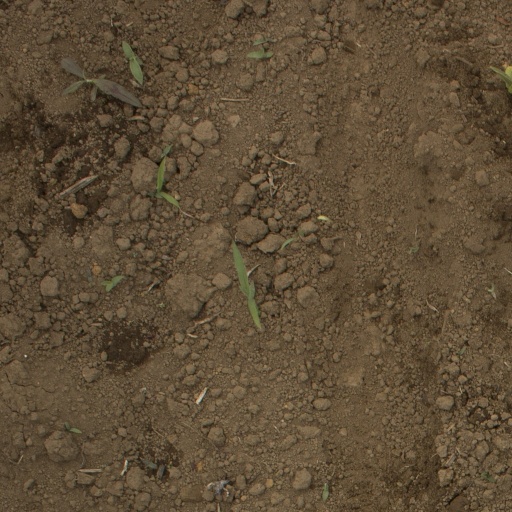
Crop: Jerusalem artichoke